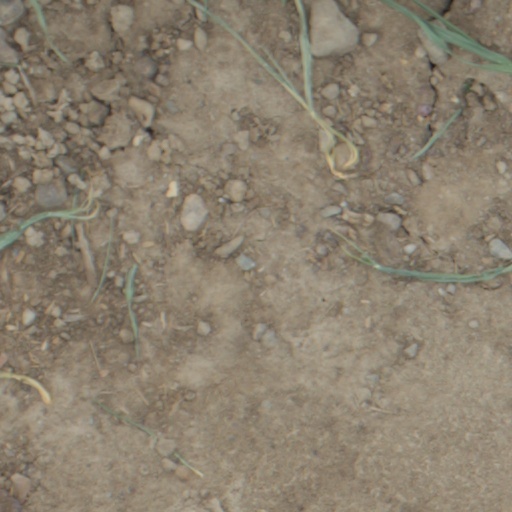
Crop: wheat